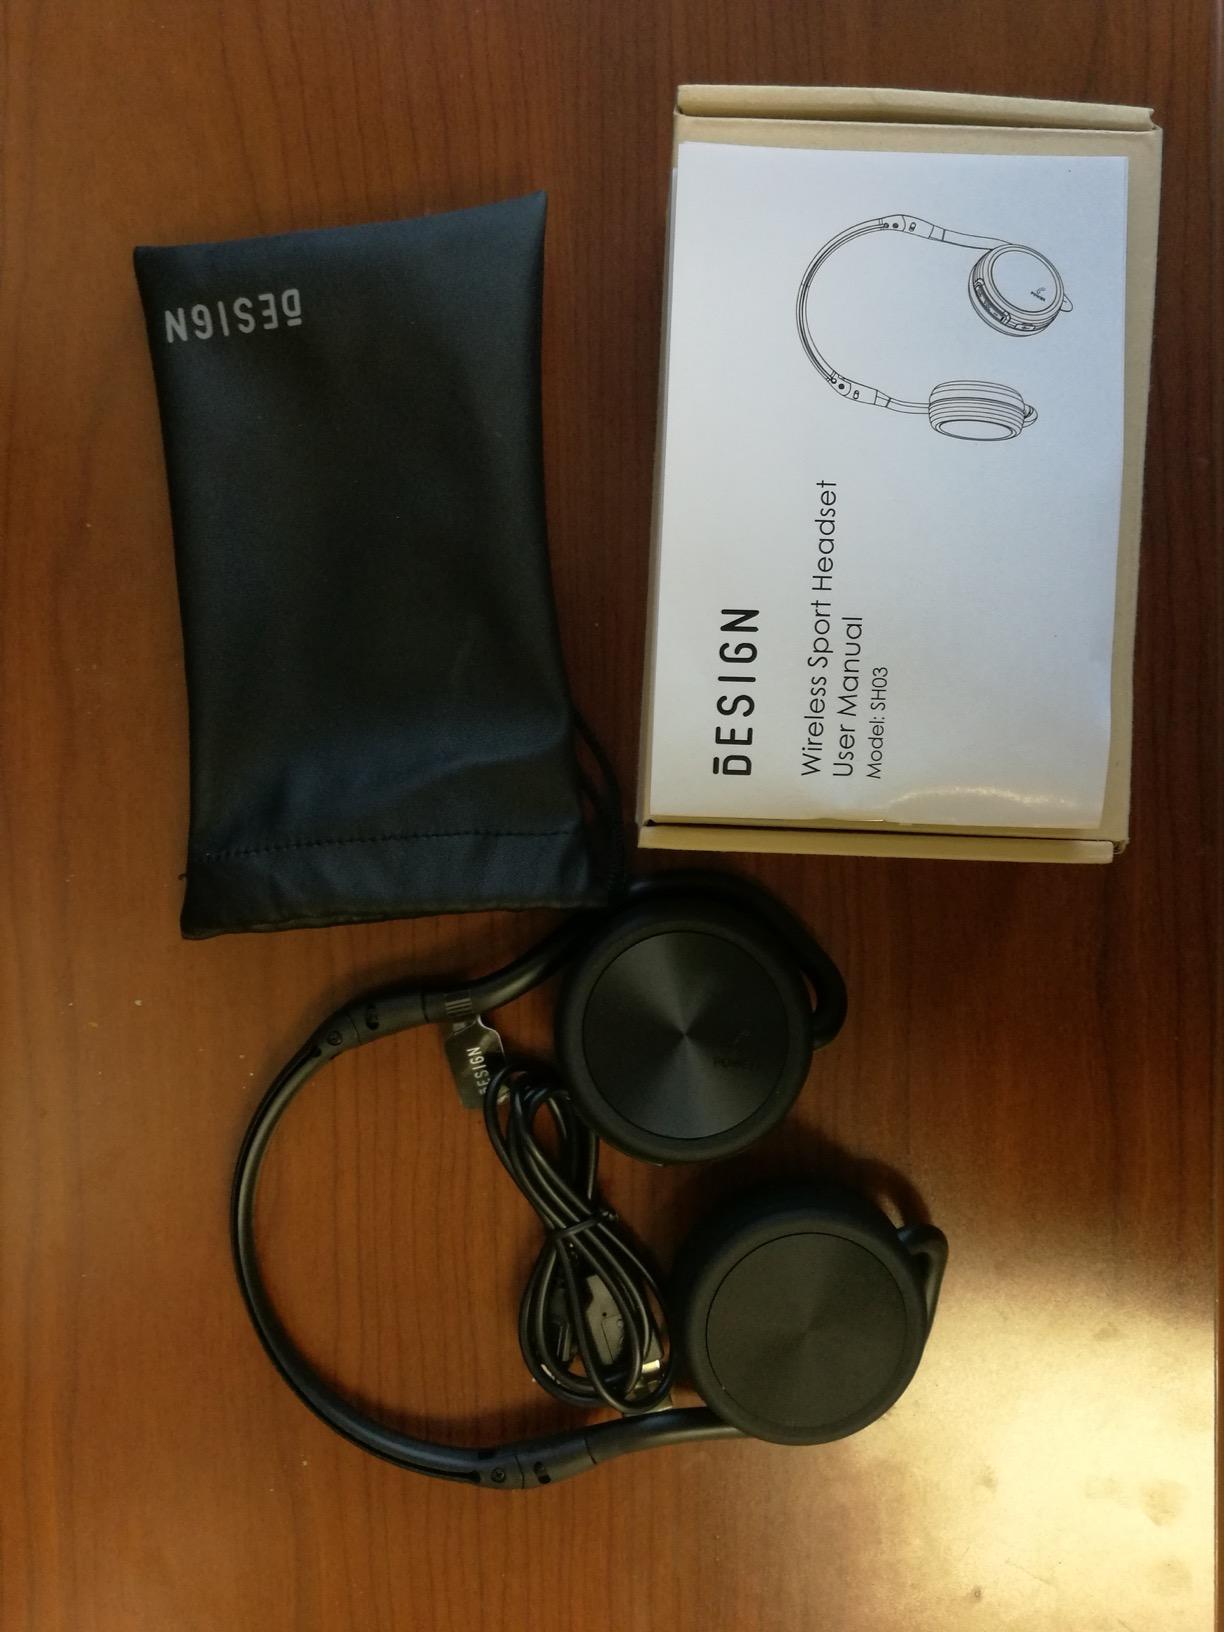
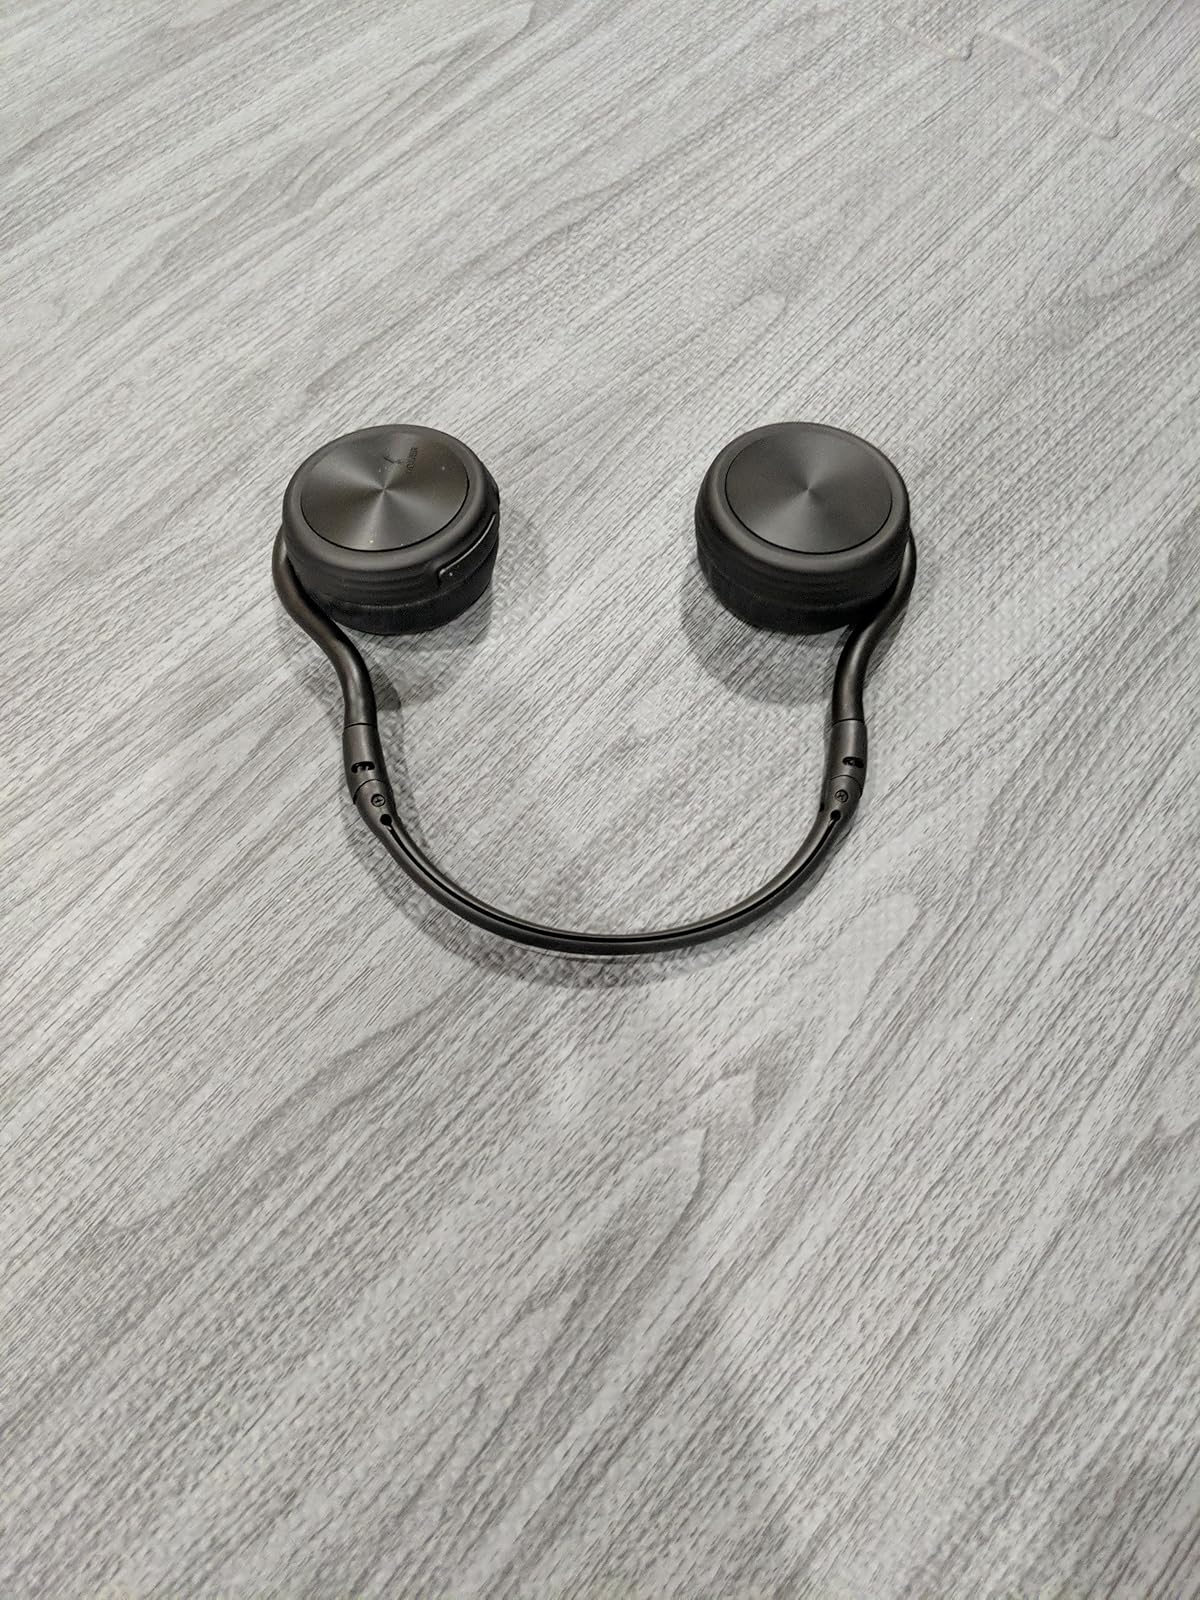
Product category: headphones
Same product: yes